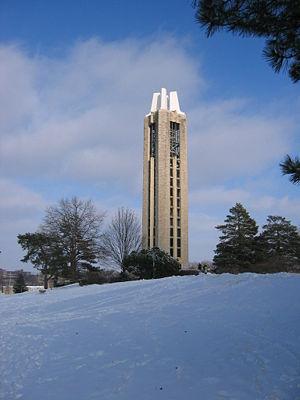
L'université du Kansas, couramment appelée KU ou simplement Kansas, est une université publique située à Lawrence.